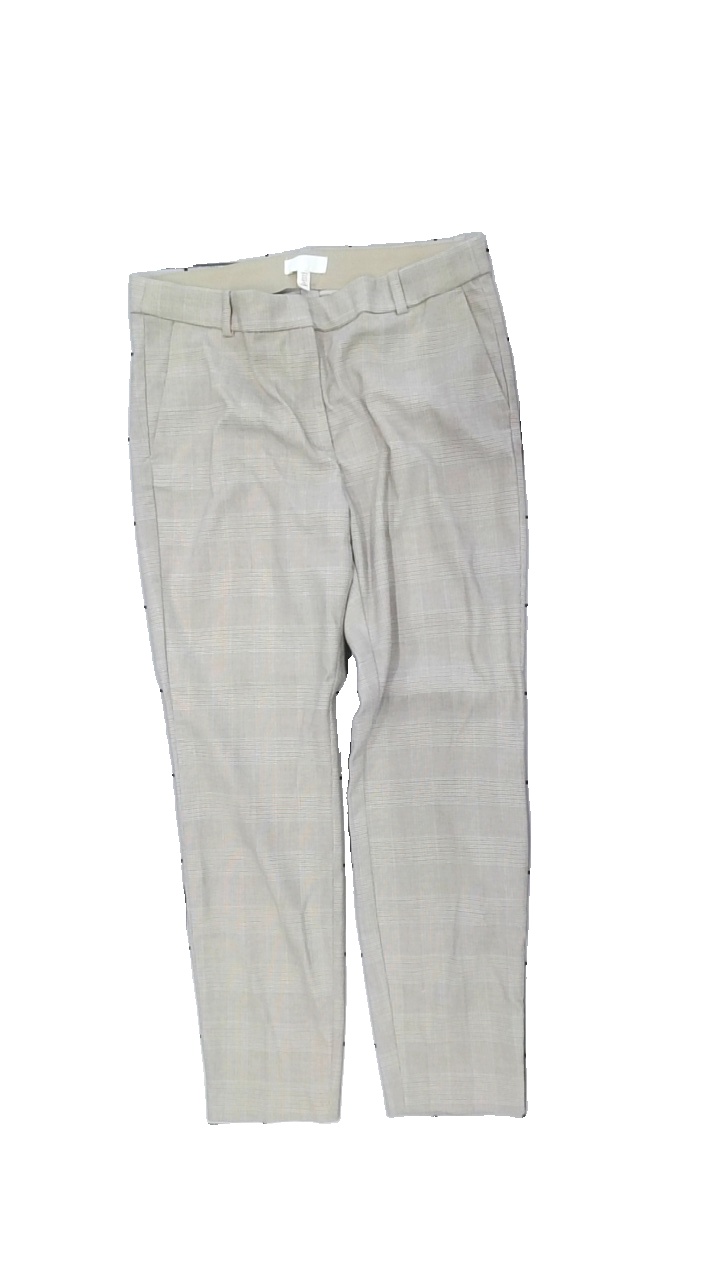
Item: Trousers (Ladies)
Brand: H&m
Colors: Beige
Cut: Regular
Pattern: Checkered print
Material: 54% poly 46% cott
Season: All
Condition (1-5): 4
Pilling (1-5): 5
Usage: Reuse
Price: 50-100